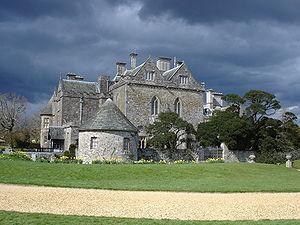
Cet article présente le guide des épisodes de la première saison de la série télévisée K 2000.
Beaulieu est un village situé au Sud-Est du parc national New Forest, dans le Hampshire.